List of World War I memorials and cemeteries in Lorraine

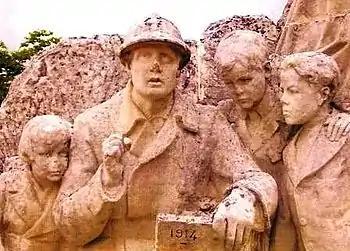
War memorial at Dombasle sur Meurthe. A Frenchman tells children of the Great War.

There is a monument in Gerbéviller in Meurthe-et-Moselle dedicated to the 74th Infantry. The inscription reads